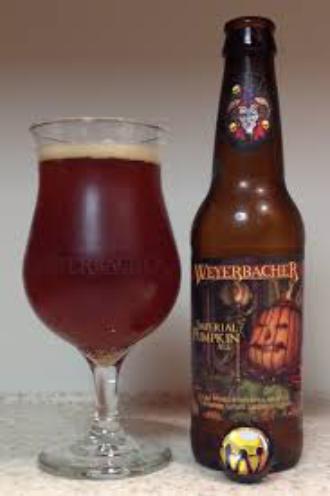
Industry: Necessities